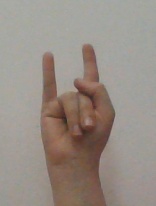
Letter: la